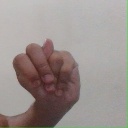
अक्षर: न